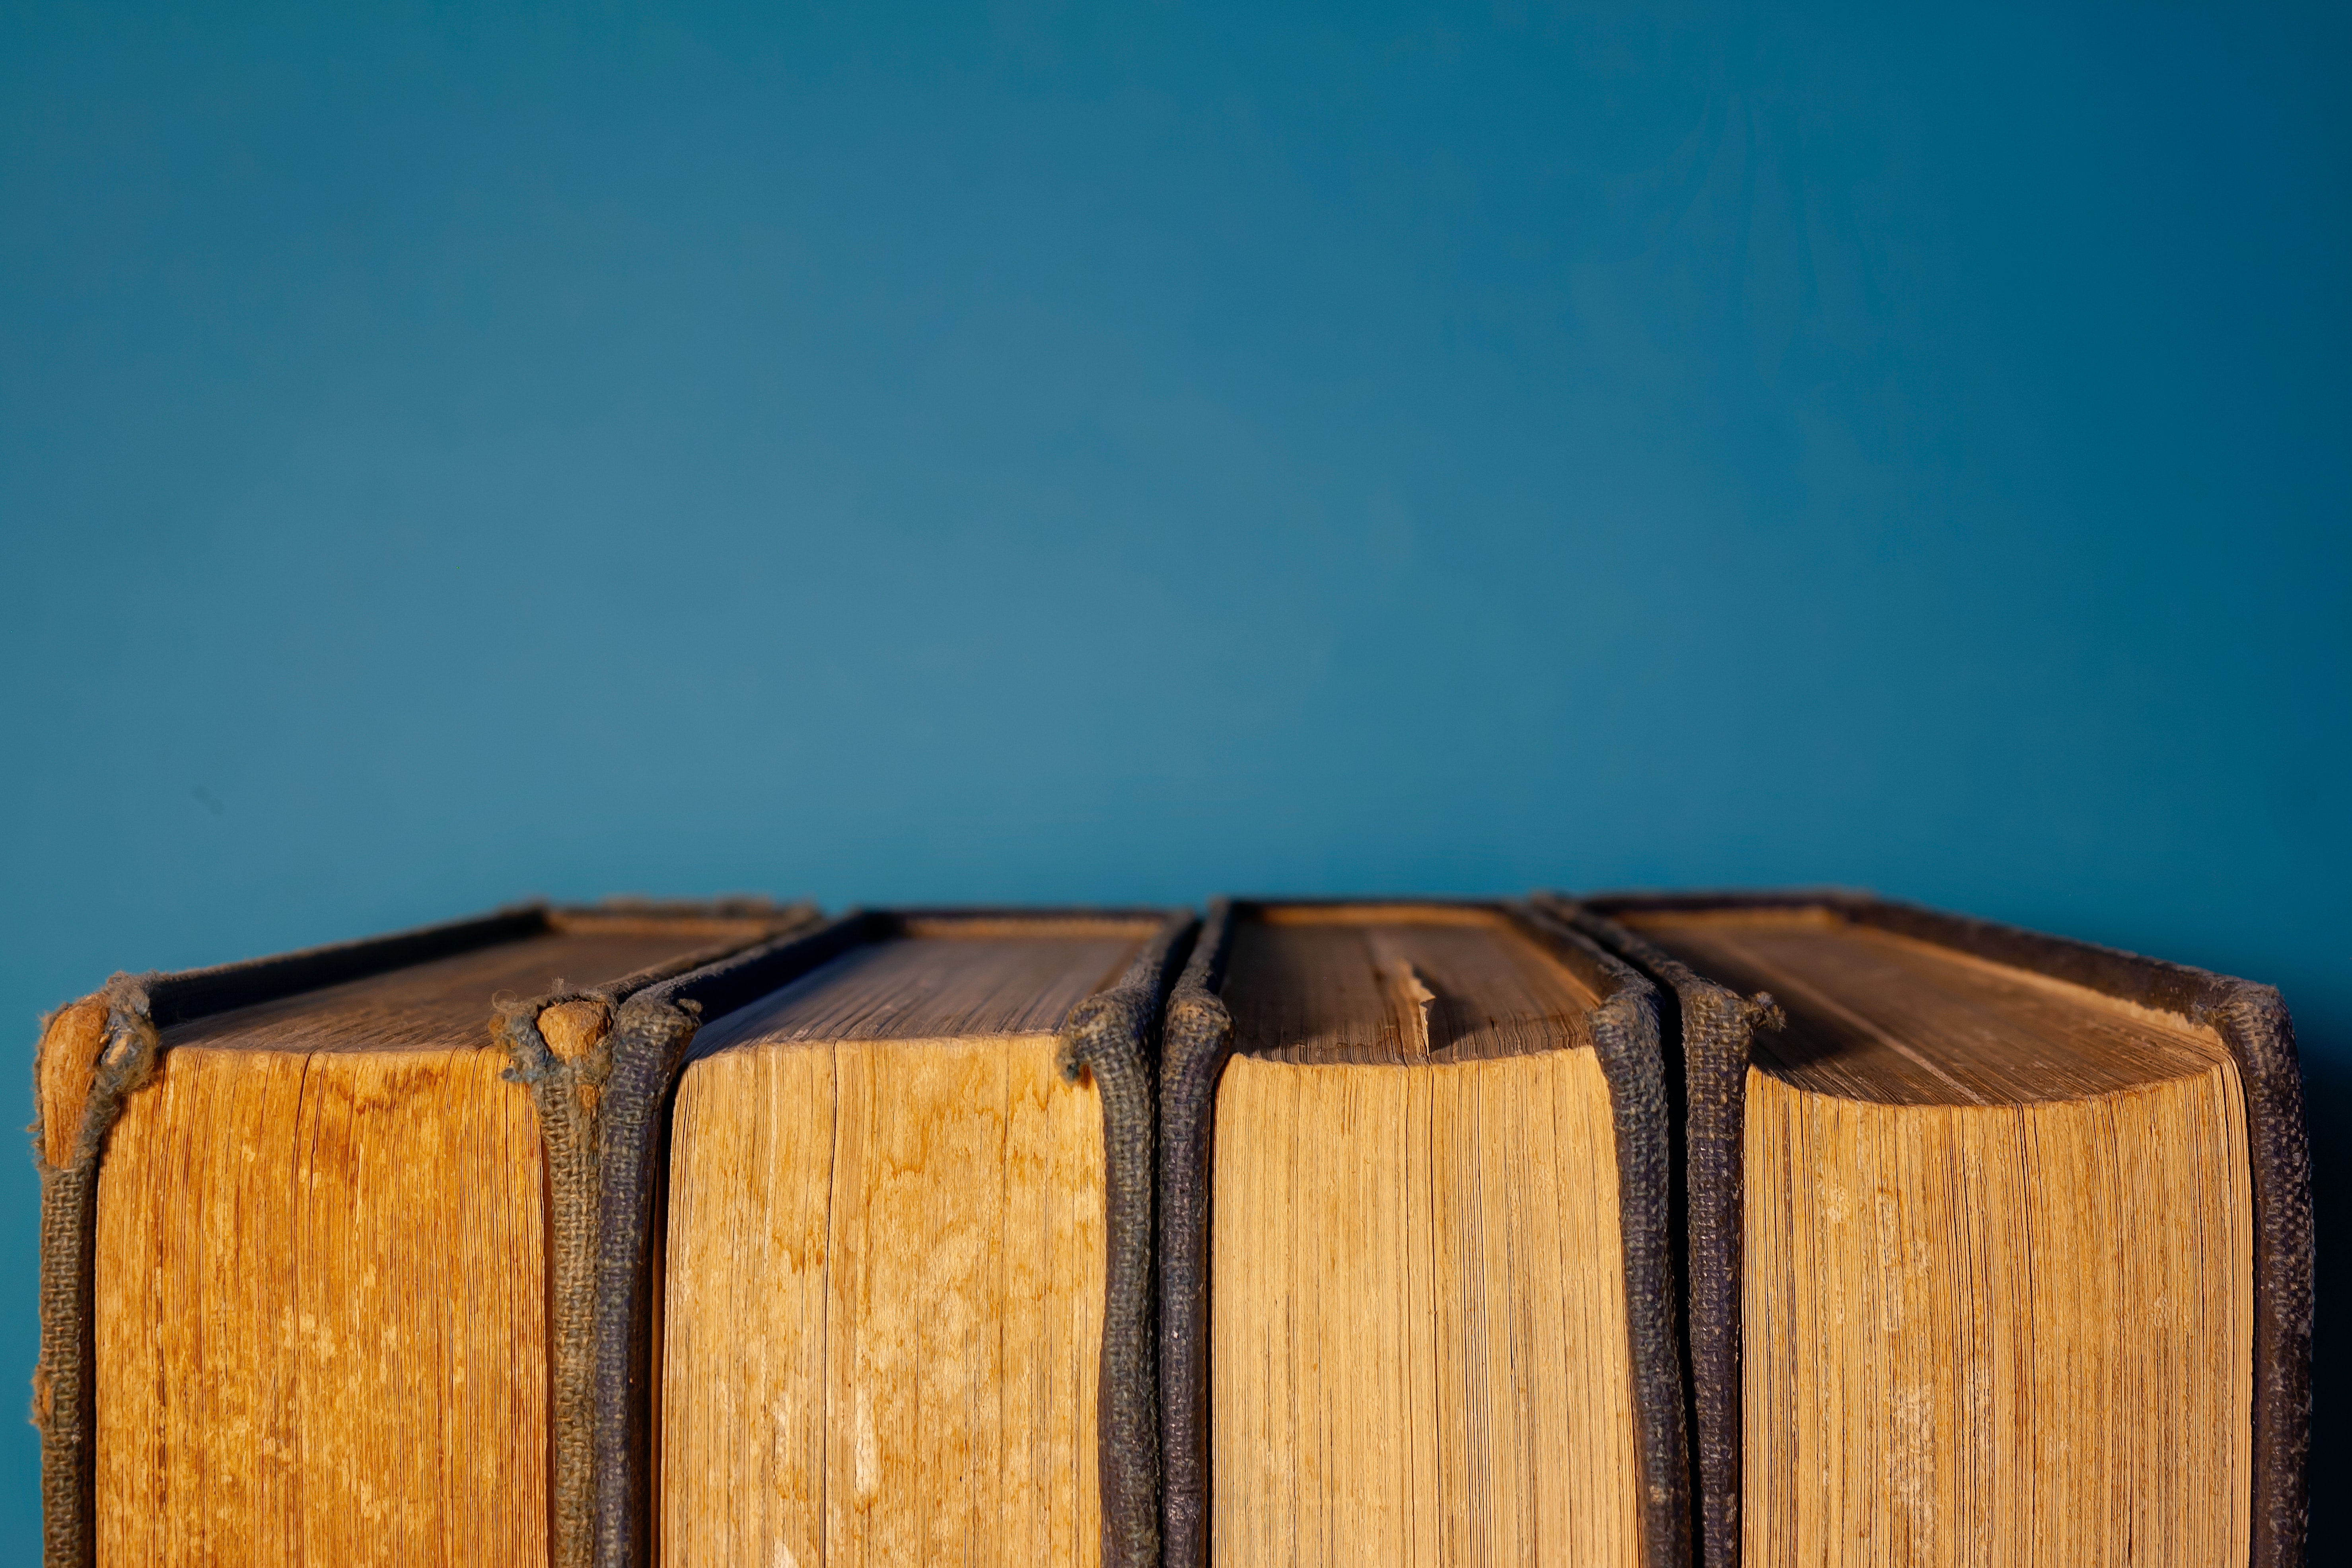
book, sky, wood, window, rural area, Tints and shades, horizon, landscape, rectangle, wood stain, grassland, hardwood, grass, agriculture, prairie, plant, roof, plywood, soil, field, metal, shed, lumber, shack, steppe